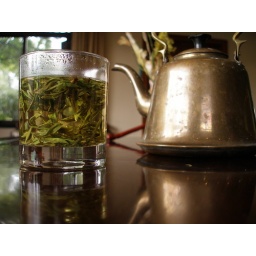
Longjin tea swimming in the glass and the kettle culpable of its drowning.